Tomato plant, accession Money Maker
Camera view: tilt-top (135 deg); turntable rotation: 60 degrees
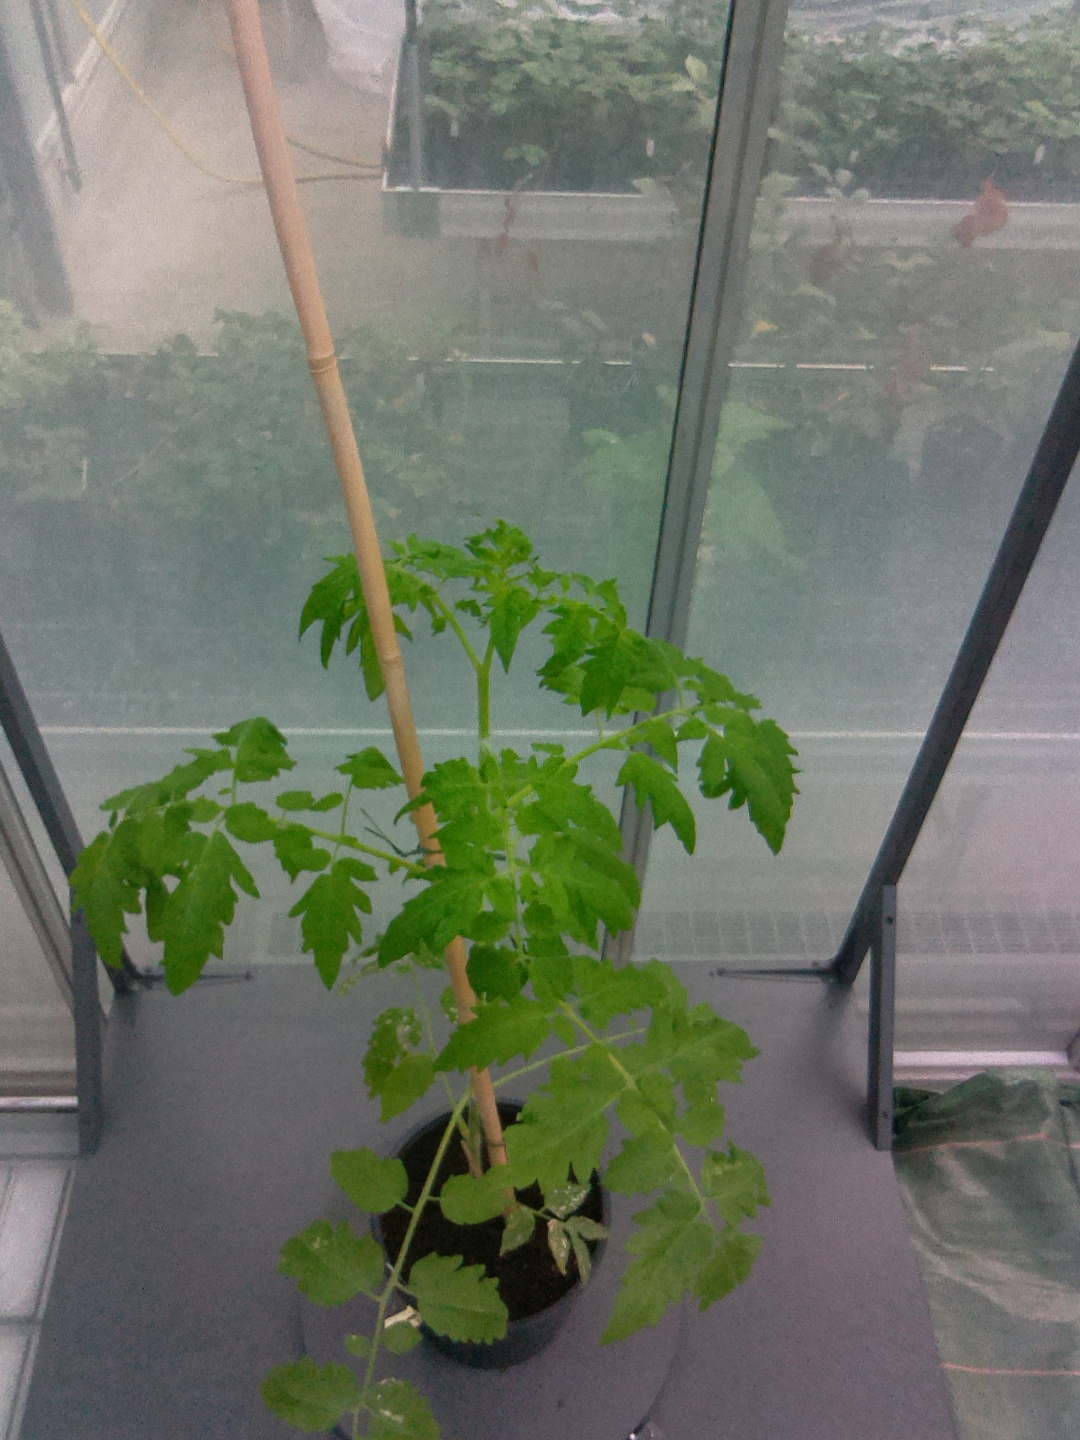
BBCH growth stage 15: 10 of true leaves visible